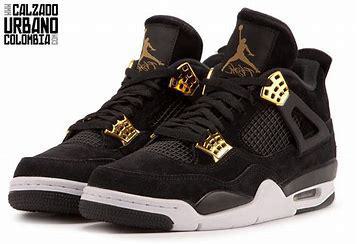
Brand: Jordan
Model: 4 Retro